Wingsuit flying

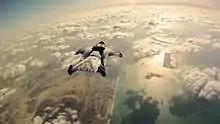
A wingsuit flyer over Palm Islands, Dubai

A wingsuit modifies the body area exposed to wind to increase the desired amount of lift and drag generated by the body. With training, wingsuit pilots can achieve sustained glide ratio of 3:1 or more. This means that for every meter dropped, three meters are gained moving forward. By adjusting the body configuration, fliers can alter both their forward speed and fall rate. The pilot manipulates these flight characteristics by changing the shape of the torso, de-arching and rolling the shoulders and moving hips and knees, and by changing the angle of attack in which the wingsuit flies in the relative wind, and by the amount of tension applied to the fabric wings of the suit. The absence of a vertical stabilizing surface results in little damping around the yaw axis, so poor flying technique can result in a spin that requires active effort on the part of the skydiver to stop.